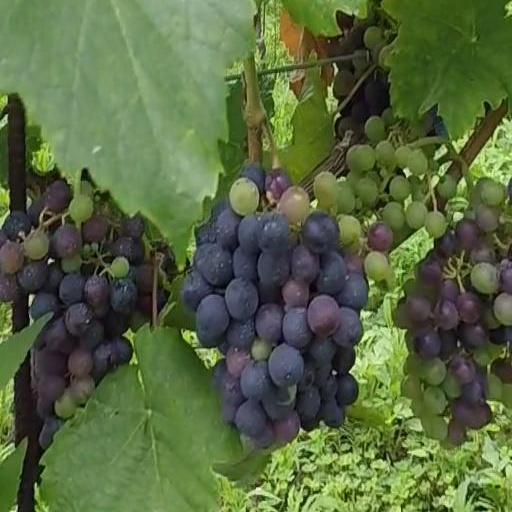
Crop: grape